European Union Monitoring Capacity to Armenia

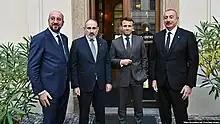
Armenian Prime Minister Nikol Pashinyan, Azerbaijani President Ilham Aliyev, French President Emmanuel Macron, and European Council President Charles Michel met in Prague on 6 October 2022.

On 6 October 2022, Armenian Prime Minister Nikol Pashinyan and Azeri President Ilham Aliyev met at the 1st European Political Community summit in Prague in an attempt to resolve the long running Nagorno-Karabakh conflict and the recent Armenia–Azerbaijan border crisis. Following the meeting, it was stated that the two parties agreed to the deployment of a European Union CSDP led mission to be deployed on the Armenian side of their shared border for a period of two months, starting in October 2022.